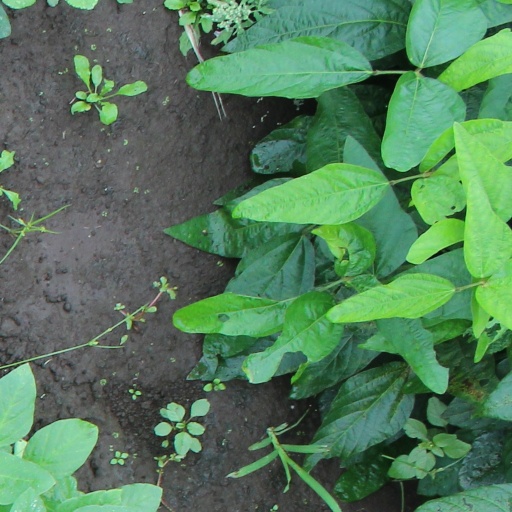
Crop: soybean